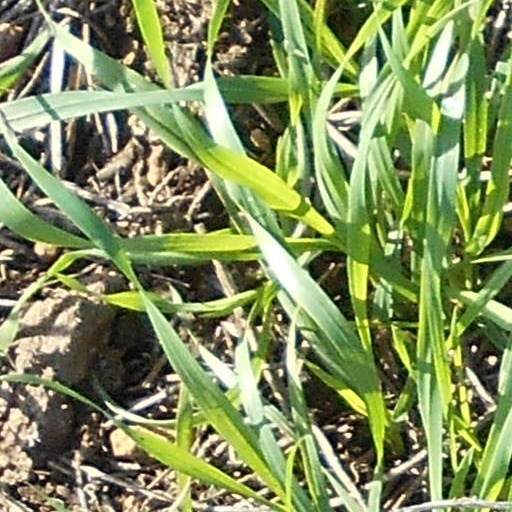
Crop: wheat